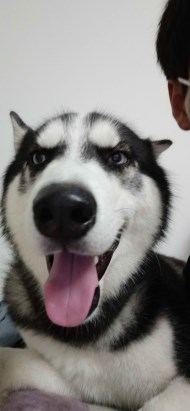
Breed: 1160-n000003-Siberian_husky